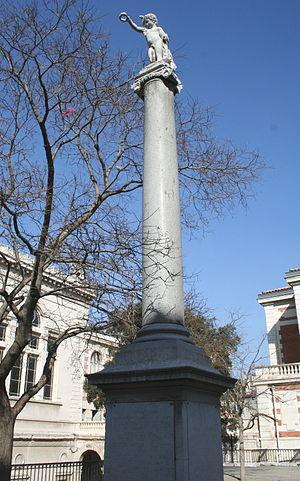
Les croix et colonnes de peste sont des monuments érigés en Europe, du Moyen Âge jusqu'au XVIIIᵉ siècle, par les populations chrétiennes, en ex-voto ou en commémoration d'une épidémie de peste. Certaines croix portent des signes distinctifs de leur fonction : une inscription, des bubons ou des statues de saints protecteurs de ce fléau. Les écots souvent présentés comme preuve du passage de la peste, ne sont pas des signes certains. Les colonnes n'apparaissent qu'au XVIIᵉ siècle et presque uniquement en Europe Centrale, elles ont une fonction commémorative de la peste mais aussi de représentation et glorification de l'église catholique et du pouvoir.
Barthélémy-François Chardigny, né le 4 septembre 1757 à Rouen et mort le 3 mars 1813 à Paris, est un sculpteur français.
La peste de Marseille de 1720 est la dernière grande épidémie de peste enregistrée en France, correspondant à une résurgence de la deuxième pandémie de peste.